Military history of Armenia

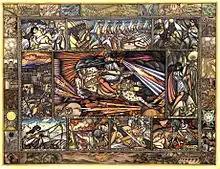
Depiction of David of Sassoun. A central figure in the Armenian epic poem, Daredevils of Sassoun, it looks at his struggles against Arab rule.

During the Byzantine occupation of Western Armenia, the Armenians were considered an important element of the Byzantine army. As a result, they were encouraged to settle in distant regions of the Byzantine Empire in order to serve there. For example, in the 6th century, Emperor Maurice encouraged Armenians to settle around Pergamum in Western Anatolia. The Armenian troops became more and more important towards the 7th century; 2000 formed an armoured cavalry elite on the Danube frontier against the Avars, a nomadic people who were invading Europe. Others even defended the imperial capital of Constantinople.